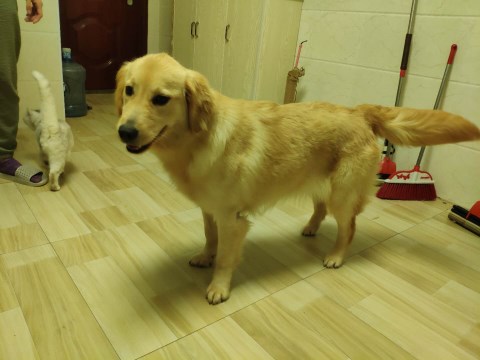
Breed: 5355-n000126-golden_retriever